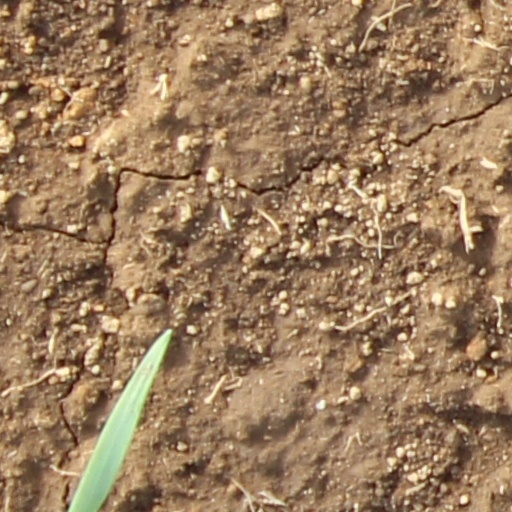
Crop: wheat